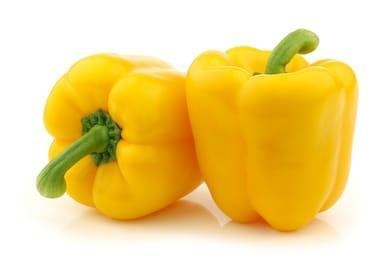
Label: capsicum